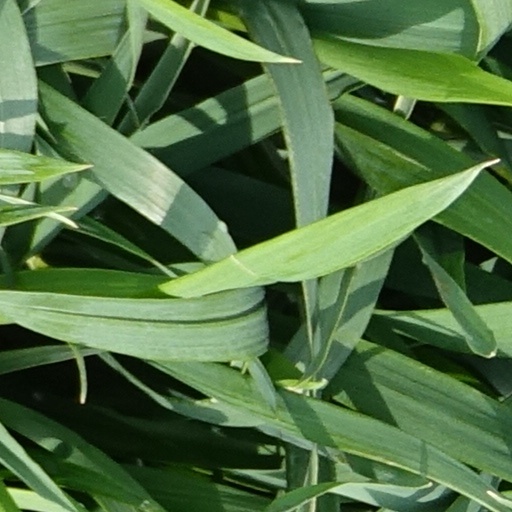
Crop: wheat